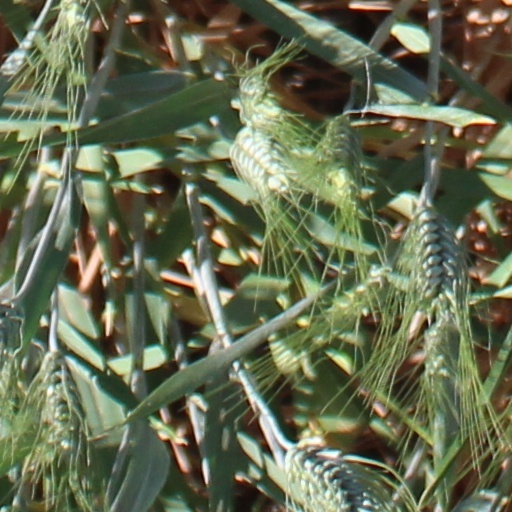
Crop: wheat